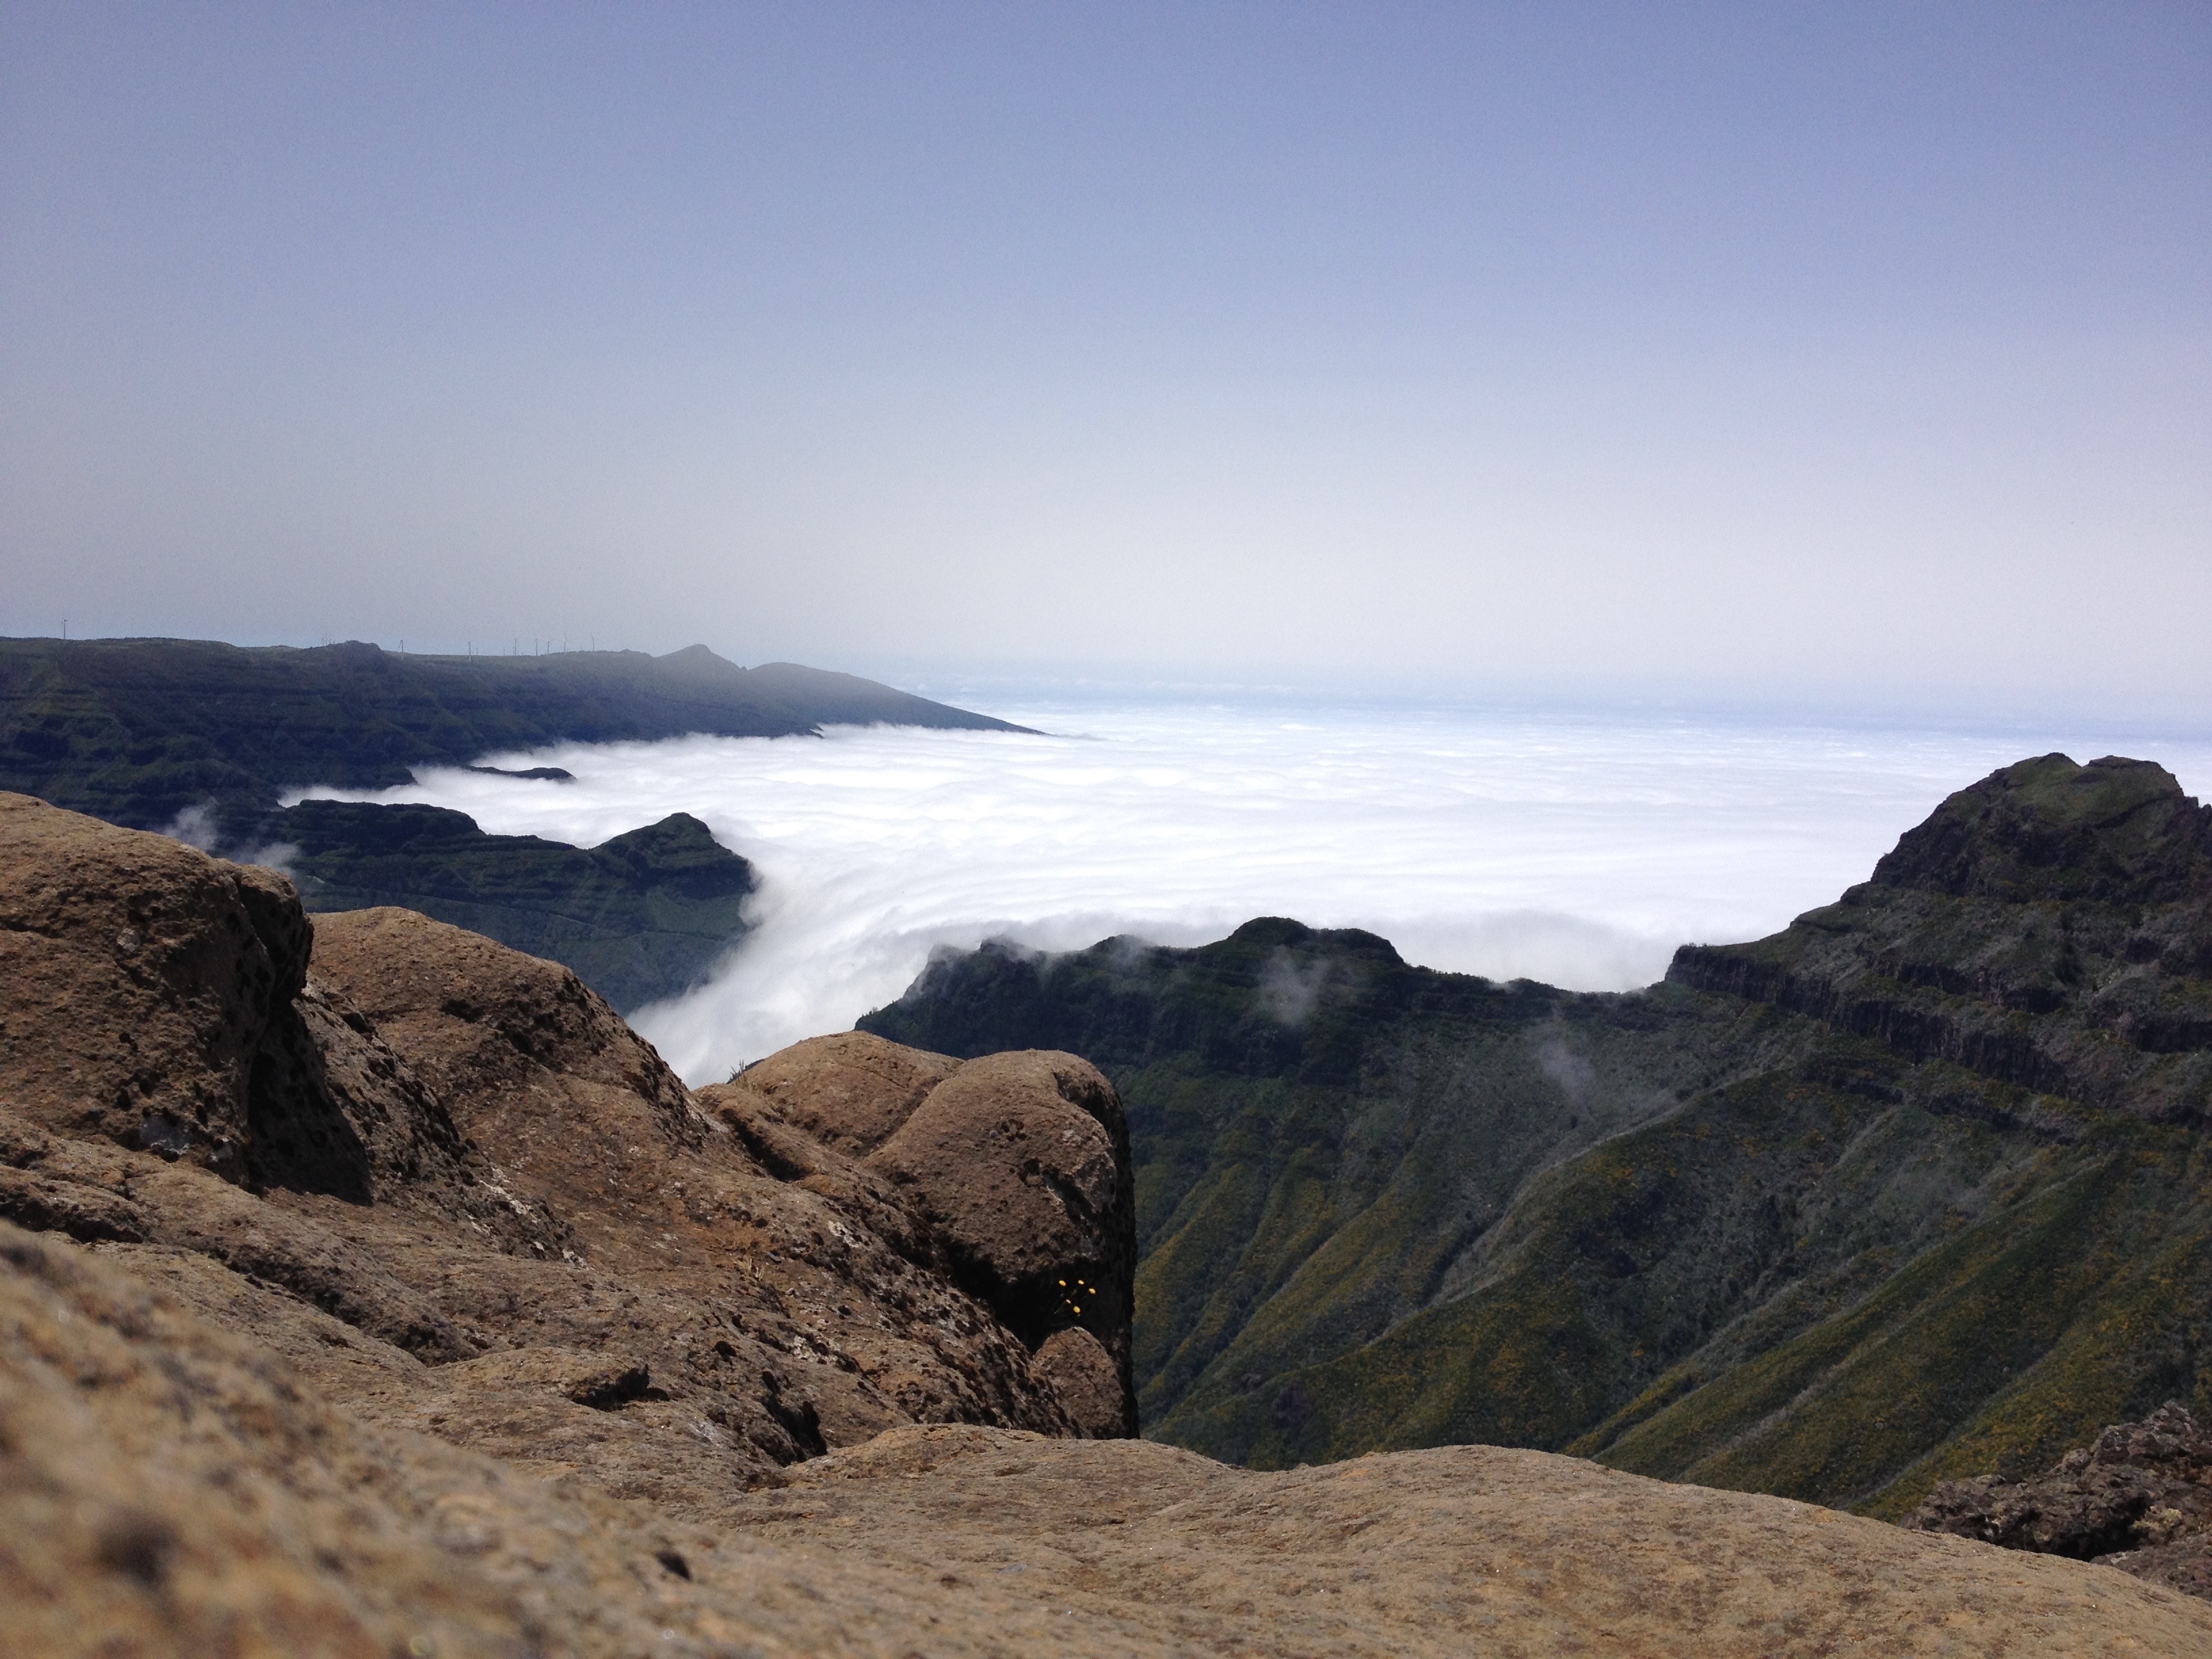
landscape, sea, coast, nature, rock, ocean, horizon, mountain, cloud, shore, wave, cliff, bay, terrain, geology, loch, cape, landform, geographical feature